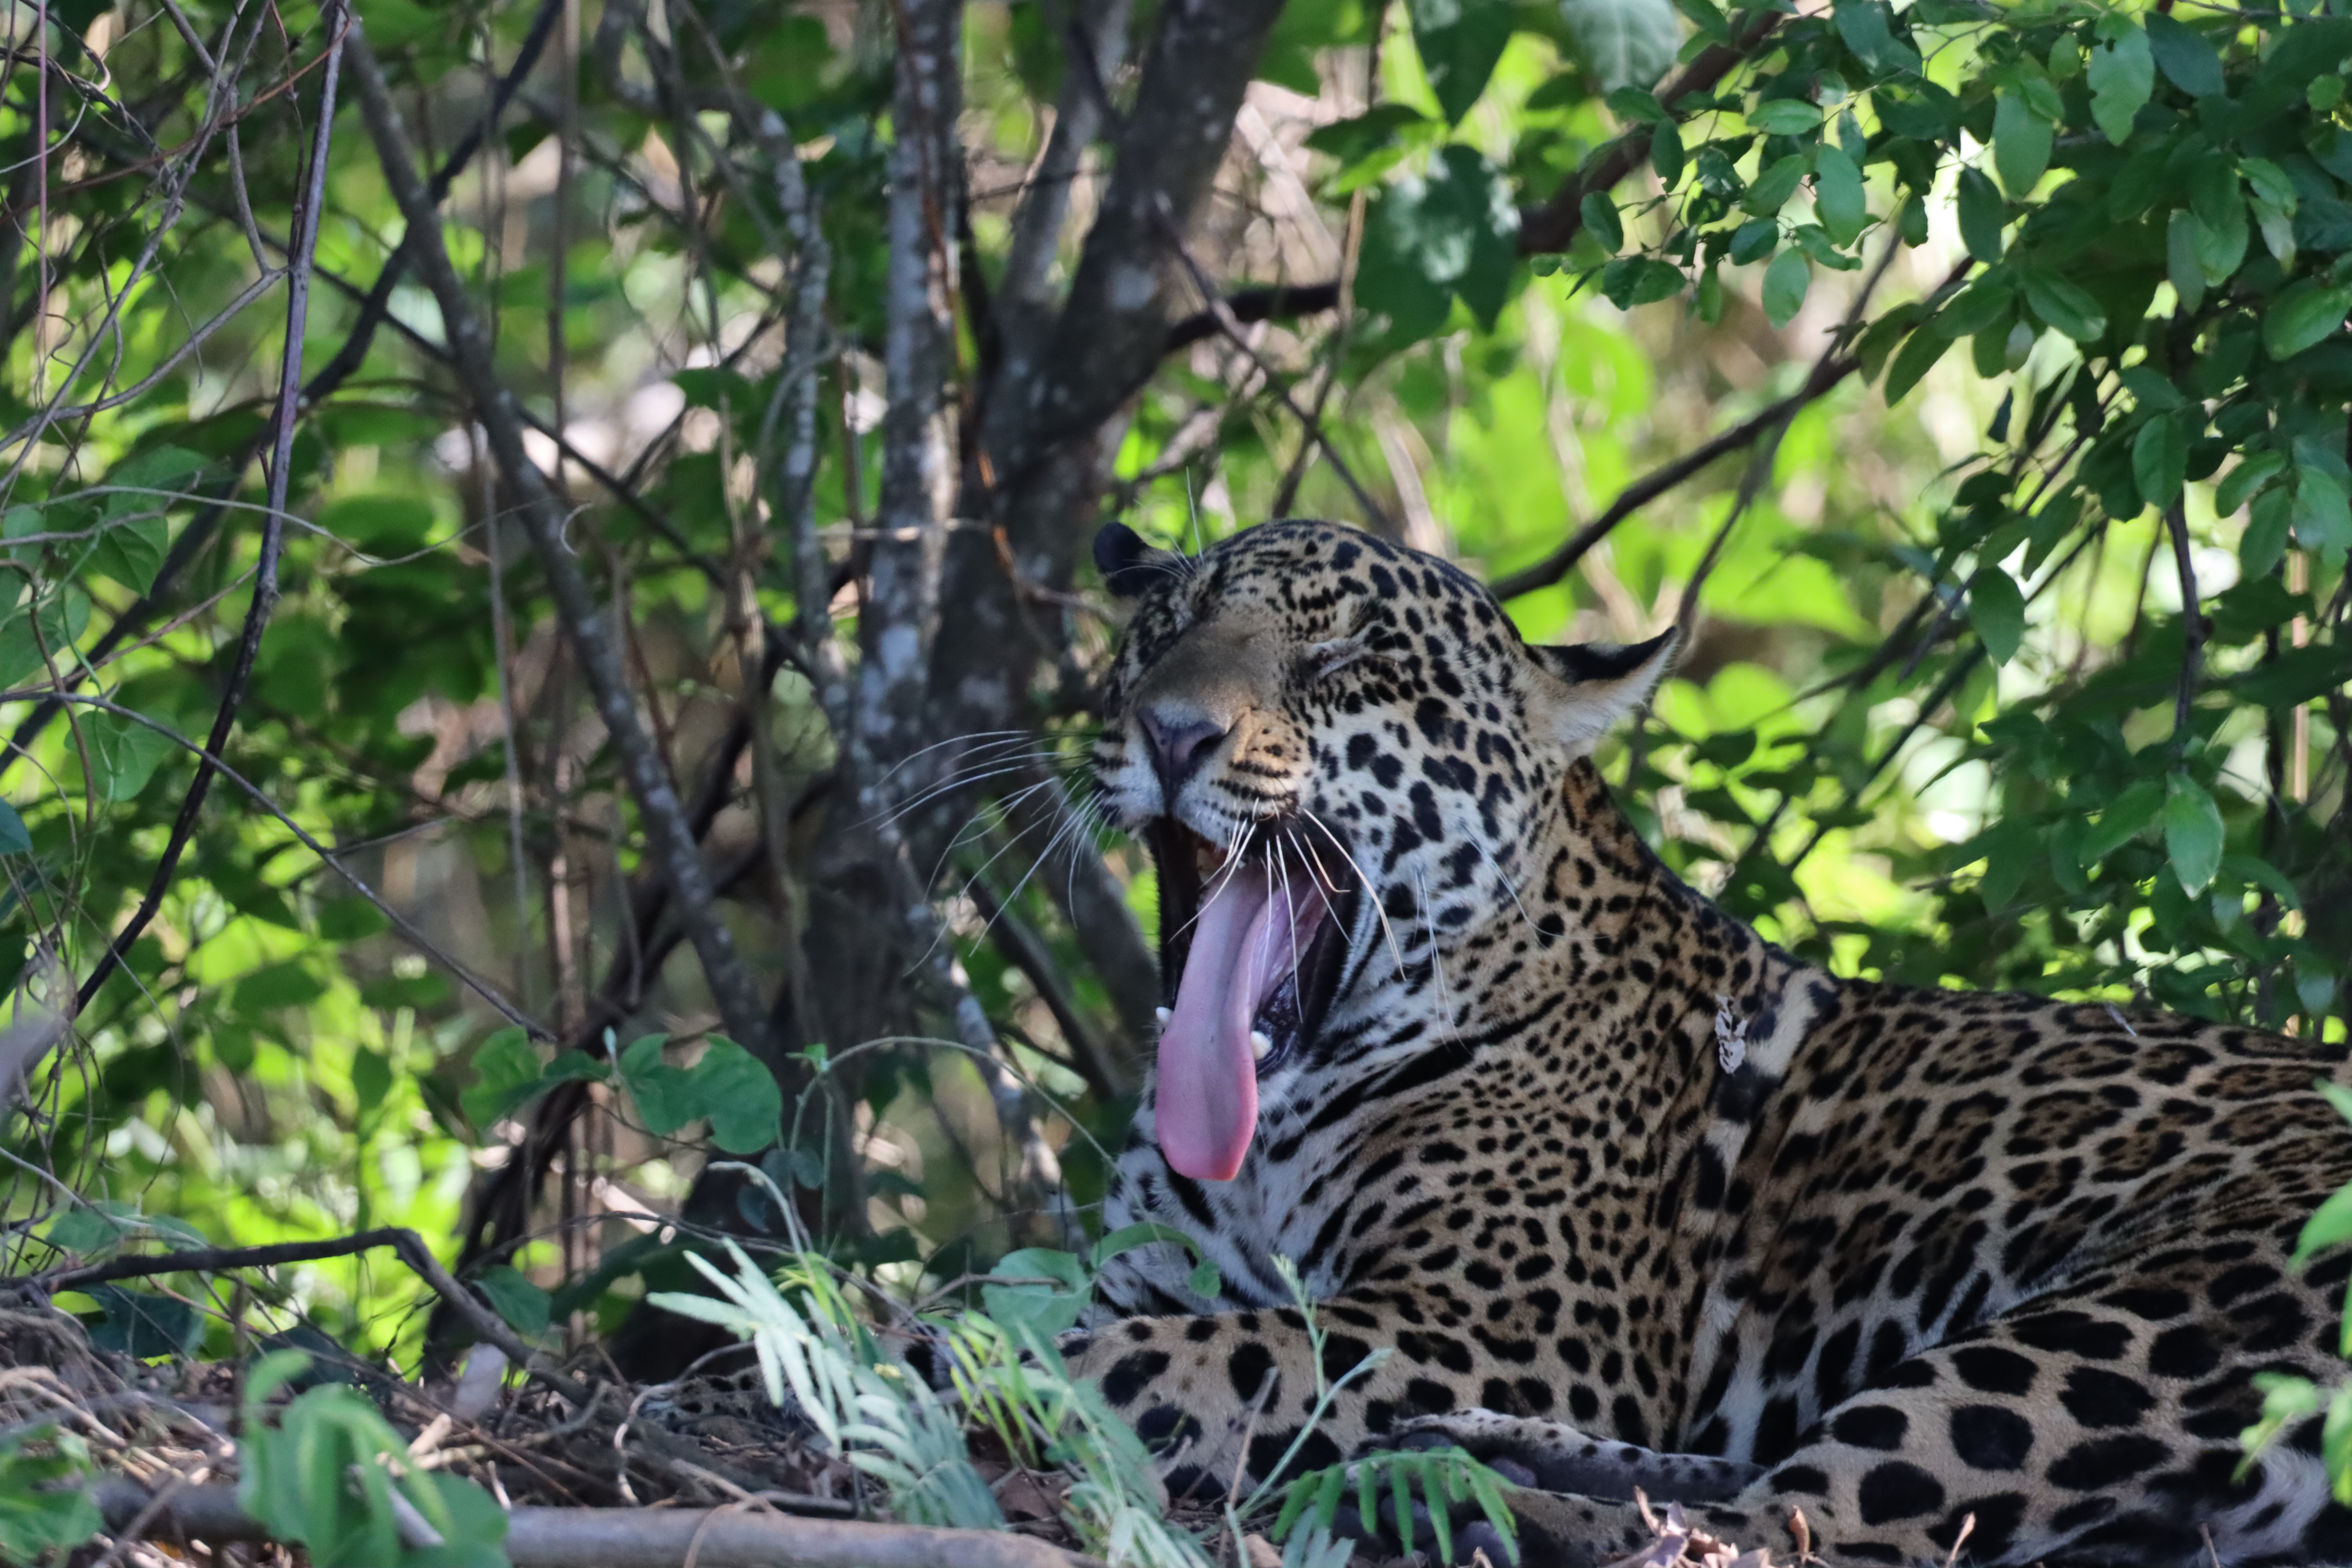
Jaguar: Madalena